Answer in natural language. Considering the relative positions, is brown top white leg dining table (marked C) above or below black colour chair  shape square (marked A)? Choose between the following options: below or above
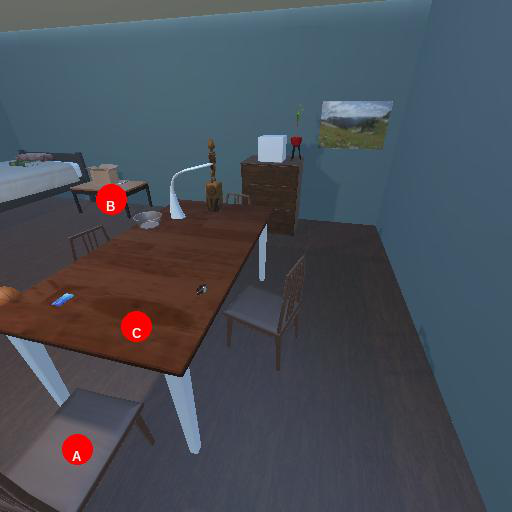
<answer>above</answer>